Leonidas Leonidou

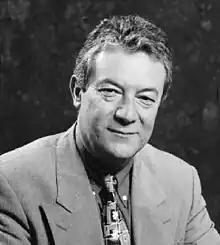
Leonidas P.Leonidou

Leonidas Leonidou is an author and researcher, born in Agios Theodoros in the Karpas peninsula of Cyprus on October 13, 1947.